Finnish influences on Tolkien

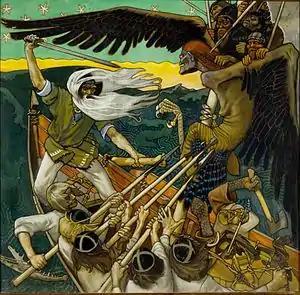
Tolkien may have made use of the Finnish epic poem "Kalevala" for some Middle-earth characters. Painting: "The Defense of the Sampo", an adaptation of a scene from "Kalevala", by Akseli Gallen-Kallela, 1896

Tolkien was "greatly affected", indeed "fascinated by", the "Kalevala", especially the tale of Kullervo, and used aspects of it in his Middle-earth writings. He credited Kullervo's story for getting him started on his legendarium: "the germ of my attempt to write legends of my own to fit my private languages was the tragic tale of the hapless Kullervo in the Finnish Kalevala". He stated in another letter that he was "immensely attracted by something in the air of the Kalevala, even in [the entomologist and folklorist] Kirby's poor translation." He started reworking the story of Kullervo into a story of his own in 1914, but never finished it. However, similarities to the story can still be seen in the tale of Túrin Turambar. Each is a tragic hero who accidentally commits incest with his sister, who, upon finding out, kills herself by leaping into water. Each hero later kills himself after asking his sword if it will slay him, which it confirms. As late as 1964, Tolkien was still strongly attracted by the "Kalevala", naming "The Children of Húrin" as a product of that interest.